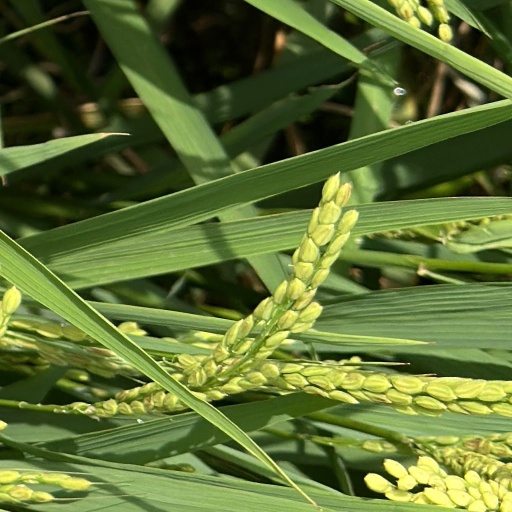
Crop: rice